Aglaonema

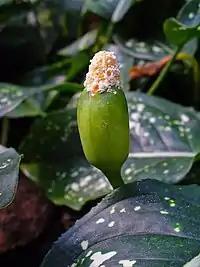
"Aglaonema costatum"

"Aglaonema" have been grown as luck-bringing ornamental plants in Asia for centuries. They were introduced to the West in 1885, when they were first brought to the Royal Botanic Gardens, Kew. They have been cultivated, hybridized, and bred into a wide array of cultivars. They live in low-light conditions and are popular houseplants.